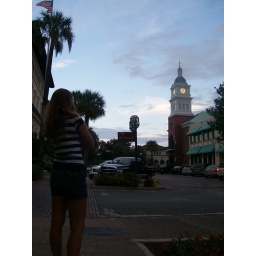
The clock tower in Fernandina Beach.